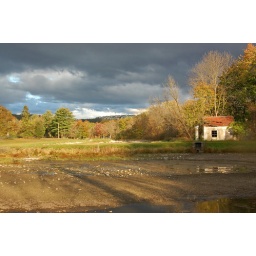
house in field